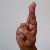
The image shows a hand gesture representing the letter 'R' in Indian Sign Language.